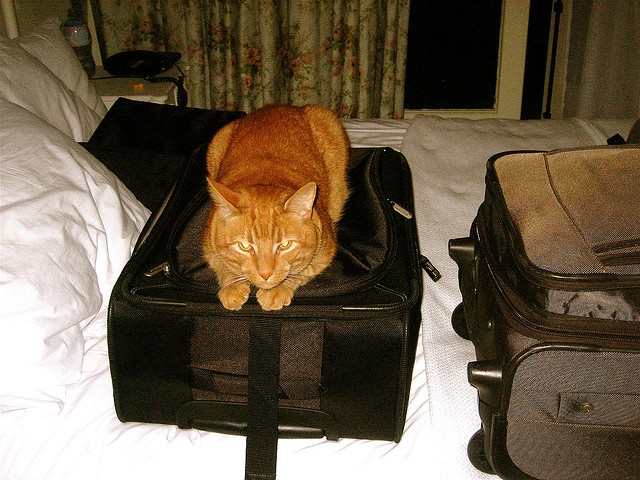
A cat laying on top of a suitcase on a bed.
a cat sits on top of a black suit case
an orange and white cat is lying on a black suitcase
A cat sitting on a suitcase on a bed.
A cat rests atop a black suit case.